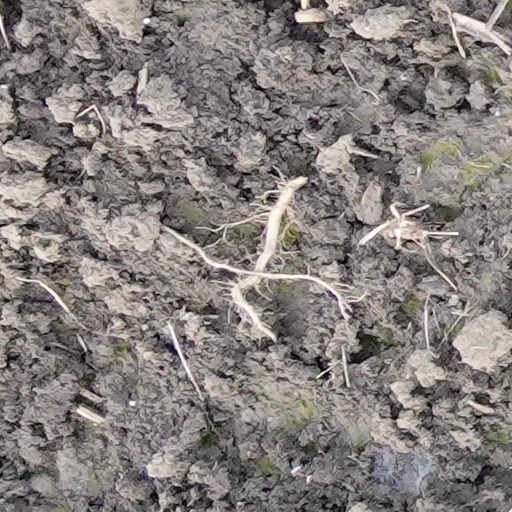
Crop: wheat